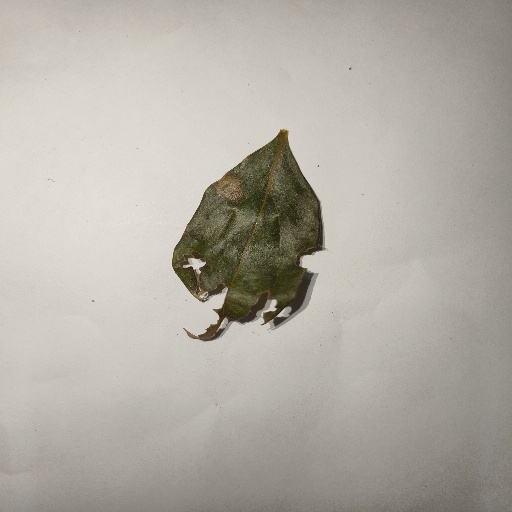
Species: Camphor
Leaf condition: Shot Hole